Candy Dulfer

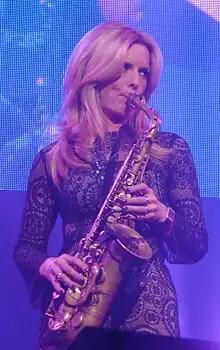
Candy Dulfer in 2009

Candy Dulfer (born 19 September 1969) is a Dutch jazz and pop saxophonist. She is the daughter of jazz saxophonist Hans Dulfer. She began playing at age six and founded her band Funky Stuff when she was fourteen. Her debut album "Saxuality" (1990) received a Grammy nomination. She has performed and recorded with her dad Hans, Prince, Dave Stewart, Van Morrison, Angie Stone, Maceo Parker and Rick Braun and has performed live with Alan Parsons (1995), Pink Floyd (1990), and Tower of Power (2014). She hosted the Dutch television series "Candy Meets..." (2007), in which she interviewed musicians. In 2013, she became a judge in the fifth season of the Dutch version of "X Factor".